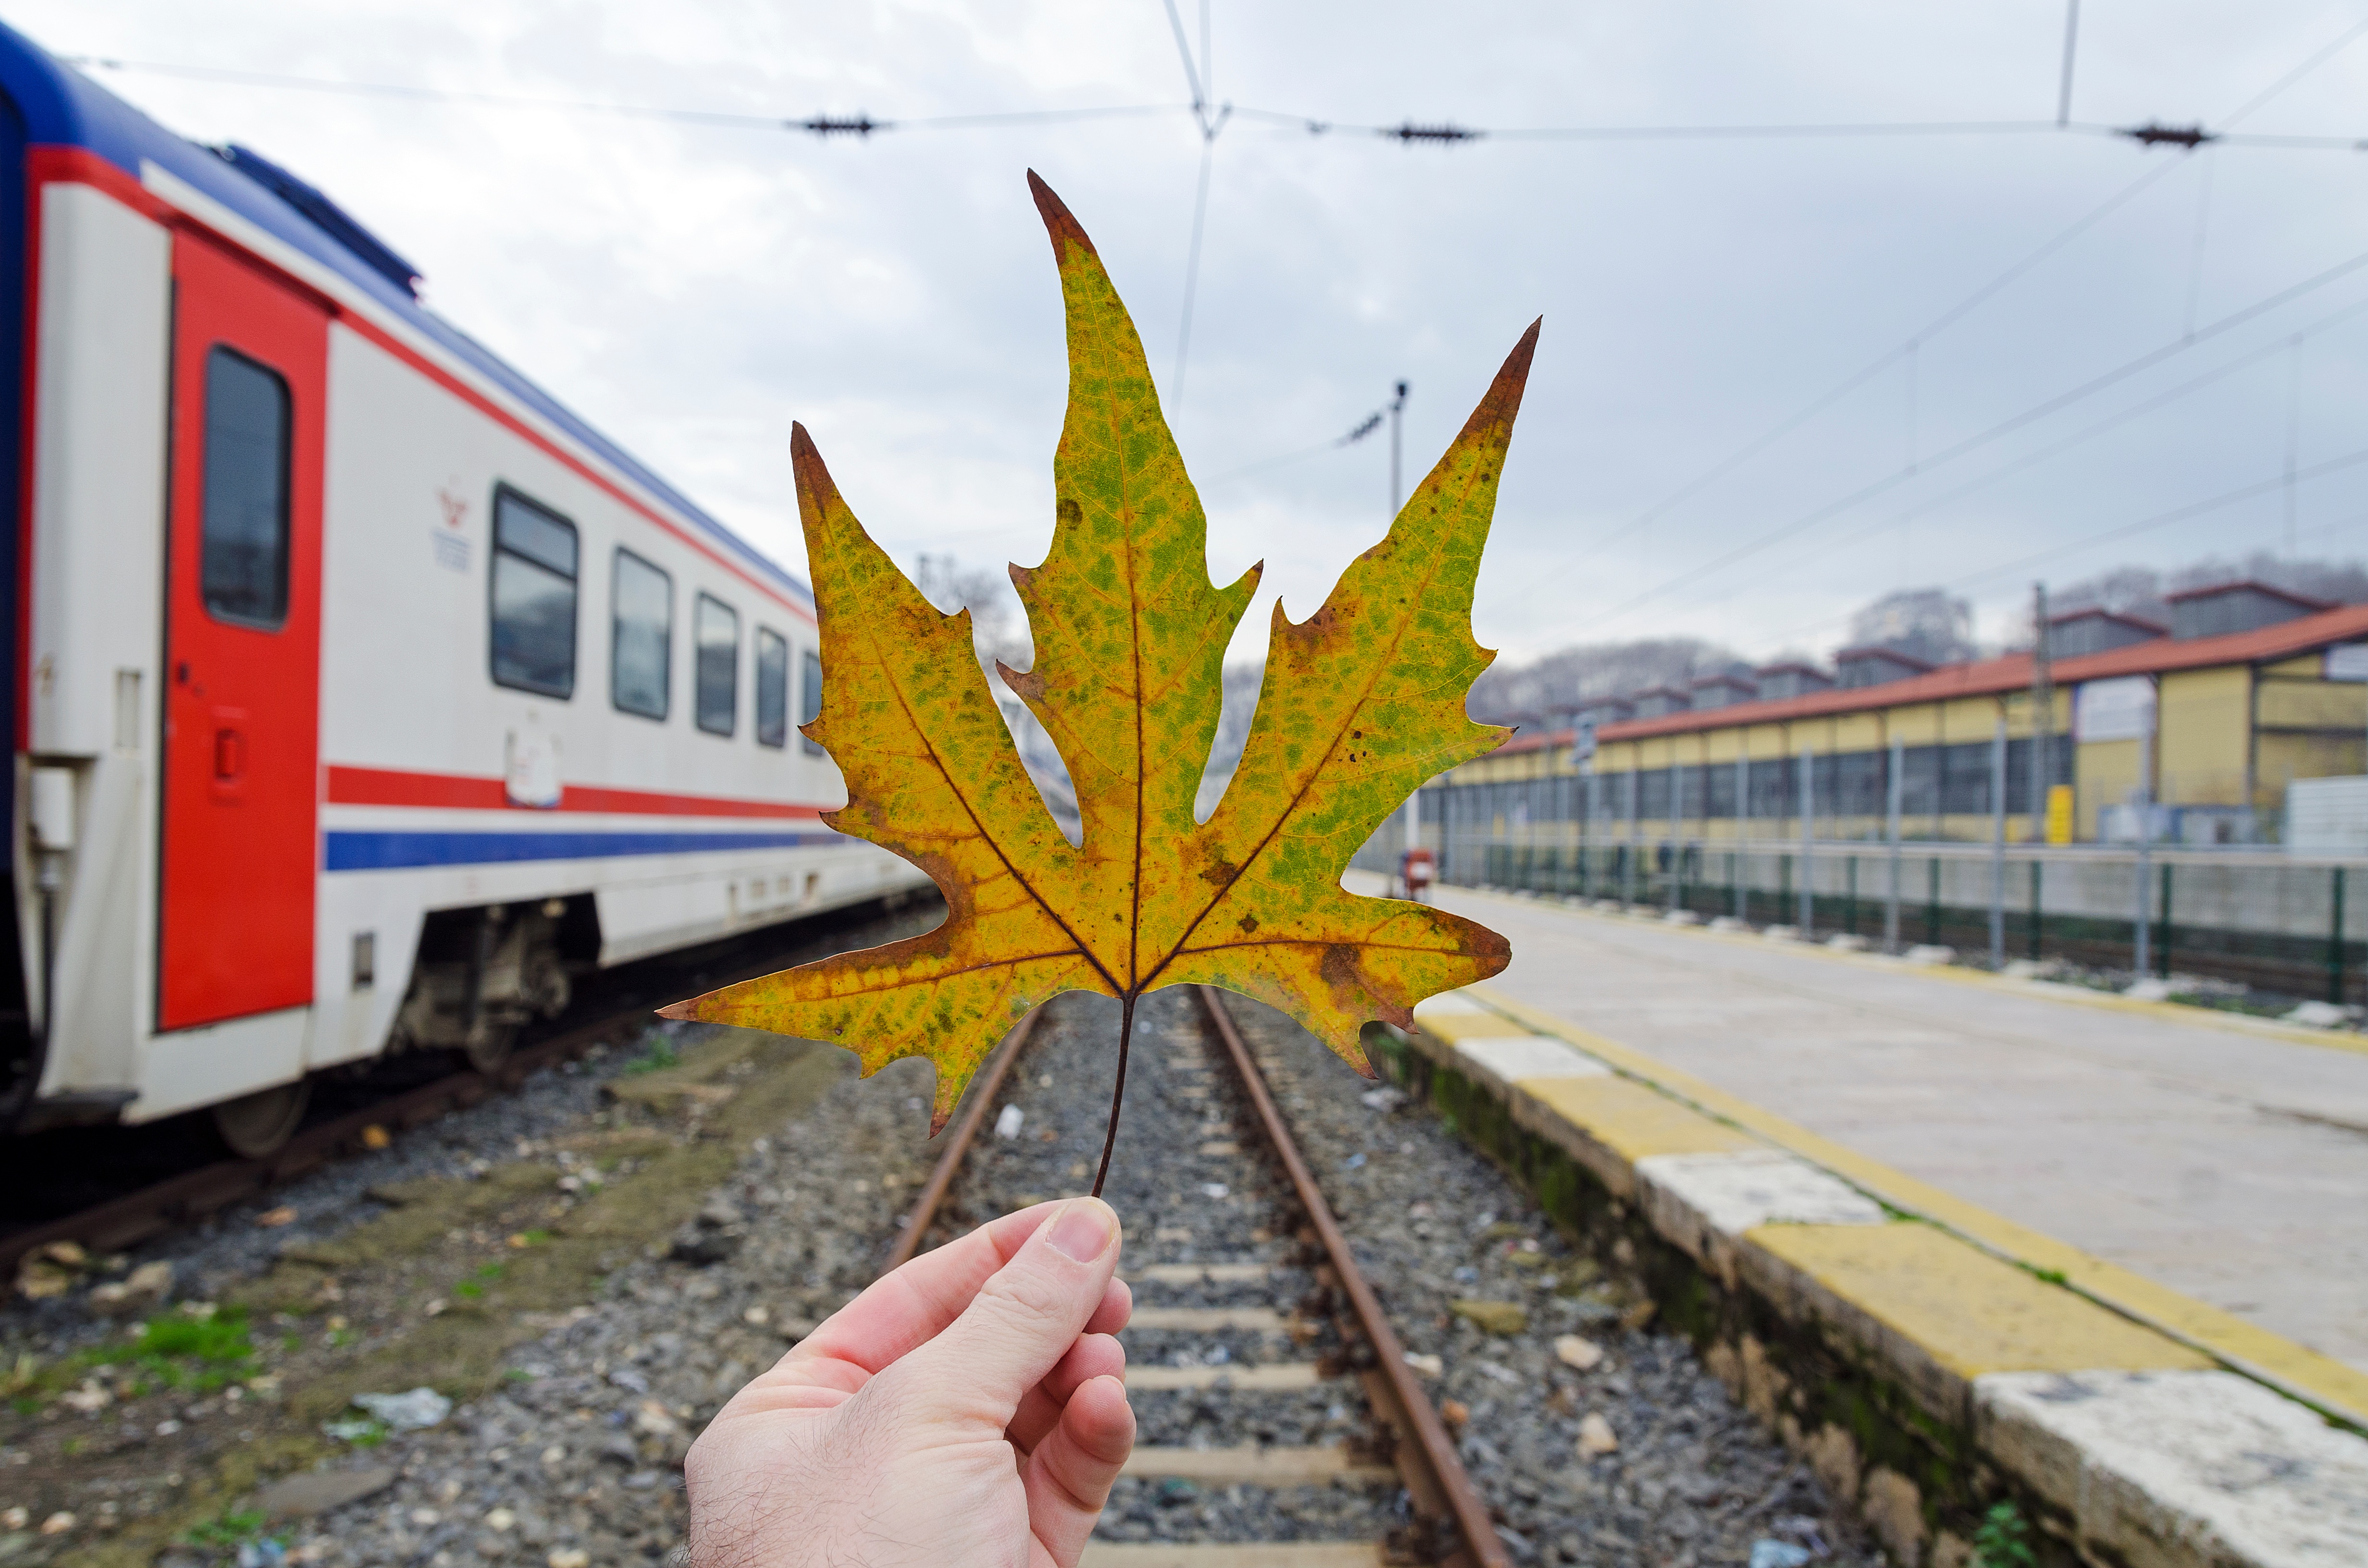
track, train, transport, vehicle, public transport, art, rail transport, land vehicle, residential area, rolling stock, railroad car